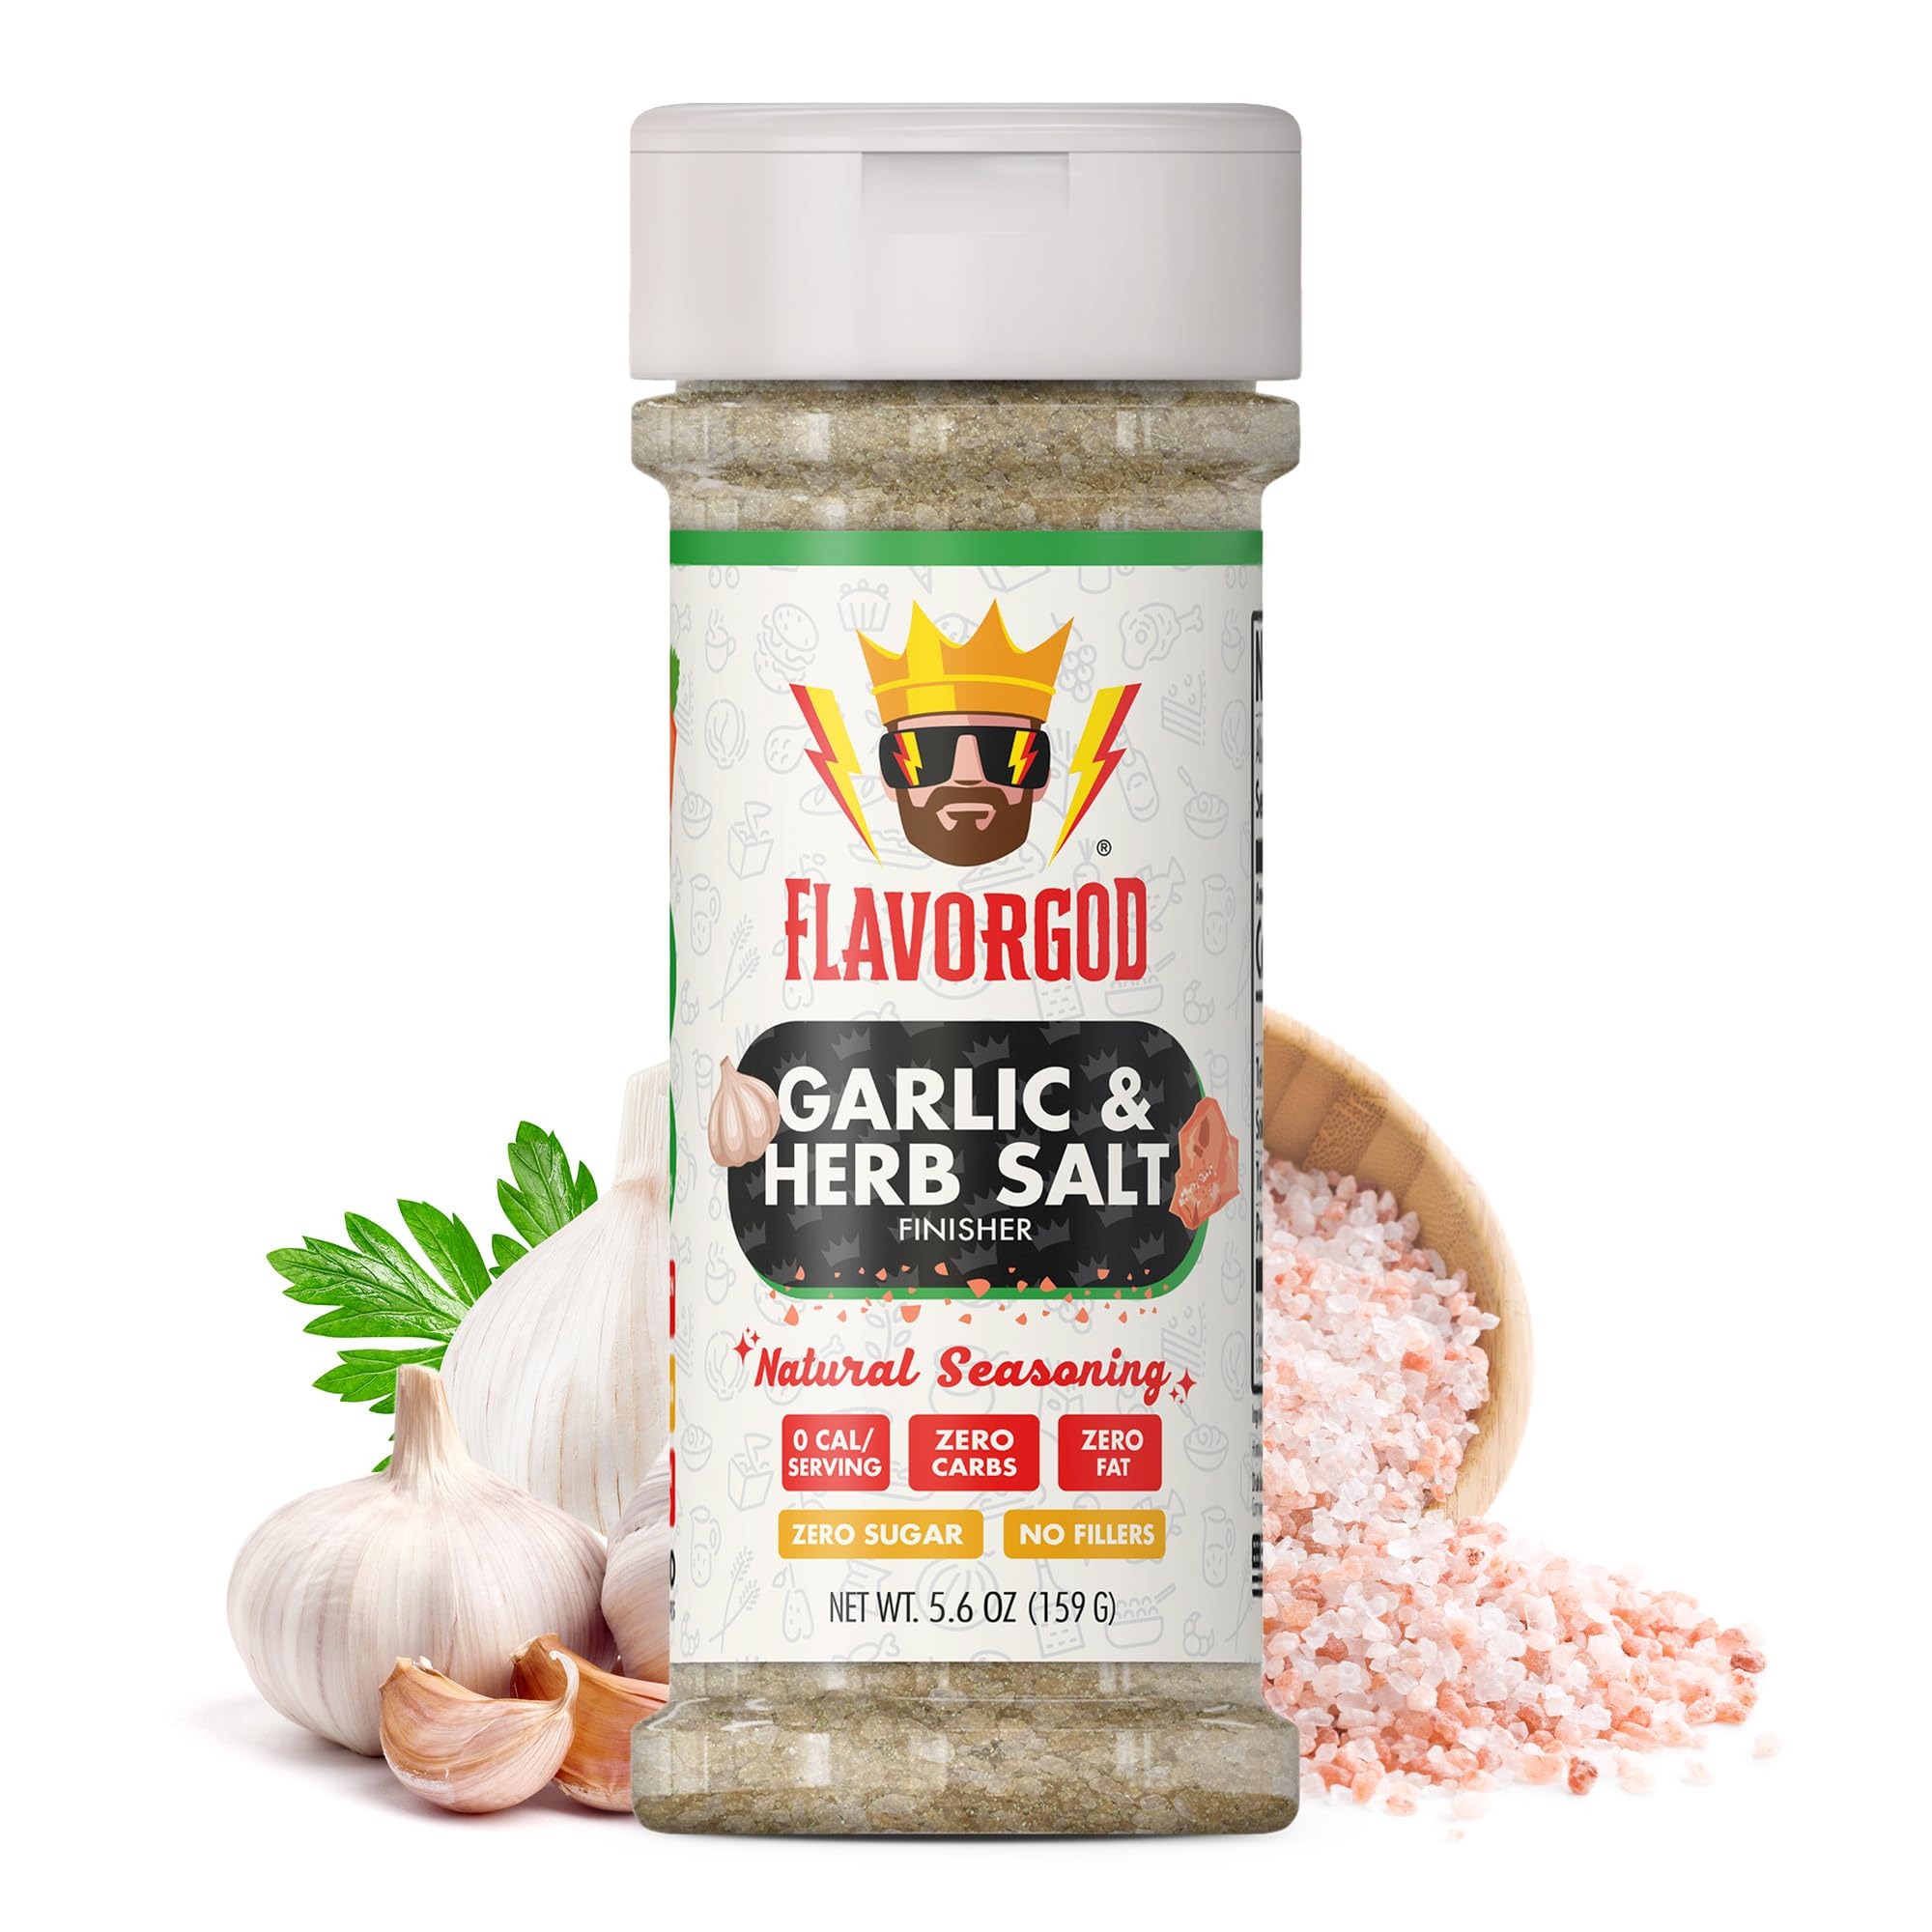
Item Name: Garlic & Herb Salt Finisher by Flavor God - Premium All Natural & Healthy Spice & Seasoning Mix Blend for Chicken, Beef, Seafood & Vegetables - Kosher, Low Sodium, Dairy-Free, Vegan & Keto Friendly
Bullet Point 1: FLAVOR GOD GARLIC & HERB SALT FINISHER: Every pantry must have a go-to herb salt that is fragrant and ideal for cooking. With the main ingredient being Himalayan salt, you can use this in most recipes that call for salt for an extra boost of flavor. Use wisely because the strength of this flavor will take your tastebuds on a ride! Elevate every meal when you add our finishers made of high-quality ingredients with no fillers. One 5.6 oz bottle.
Bullet Point 2: LET THERE BE FLAVOR: Have fun in the kitchen and create recipes with healthy seasonings that everyone will enjoy. Our unique seasoning blend is great on beef, dips, vegetables, and more!
Bullet Point 3: FLAVOR WITHOUT COMPROMISE: Created to be dairy- and gluten-free, keto- and paleo-friendly, kosher, vegan, no-MSG, and zero carbs and sugars.
Bullet Point 4: CRAFTED WITH CARE: Sacrificing nutritional value has never been an option, each bottle of toppers is created at the state-of-the-art Flavor God facilities in the USA.
Bullet Point 5: ALWAYS GRINDING: After endless hours, Christopher Wallace was able to perfect the blend for multiple seasonings that met every specification he had set out to meet without compromising flavor or quality. His dream is to provide creative recipes and healthy seasonings everyone will always enjoy. That is why we are 'always grinding' for our loyal customers.
Value: 5.6
Unit: Ounce

Price: 11.33